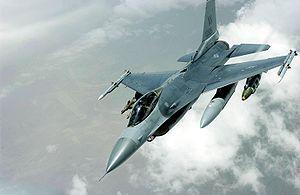
Le 555th Fighter Squadron, est un escadron de chasse de l'United States Air Forces in Europe appartenant au 31st Fighter Wing basé à Aviano Air Base en Italie.